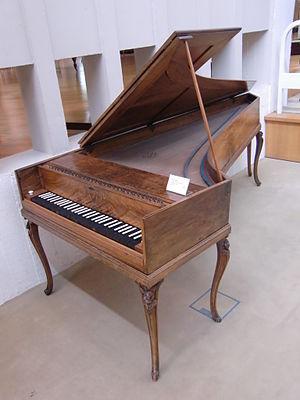
Pianoforte de Jean-Henri Silbermann (Strasbourg, 1776) - Berlin, Musikinstrumentenmuseum